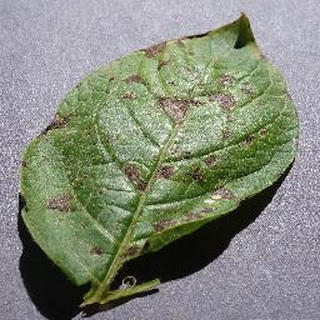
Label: potato_early_blight